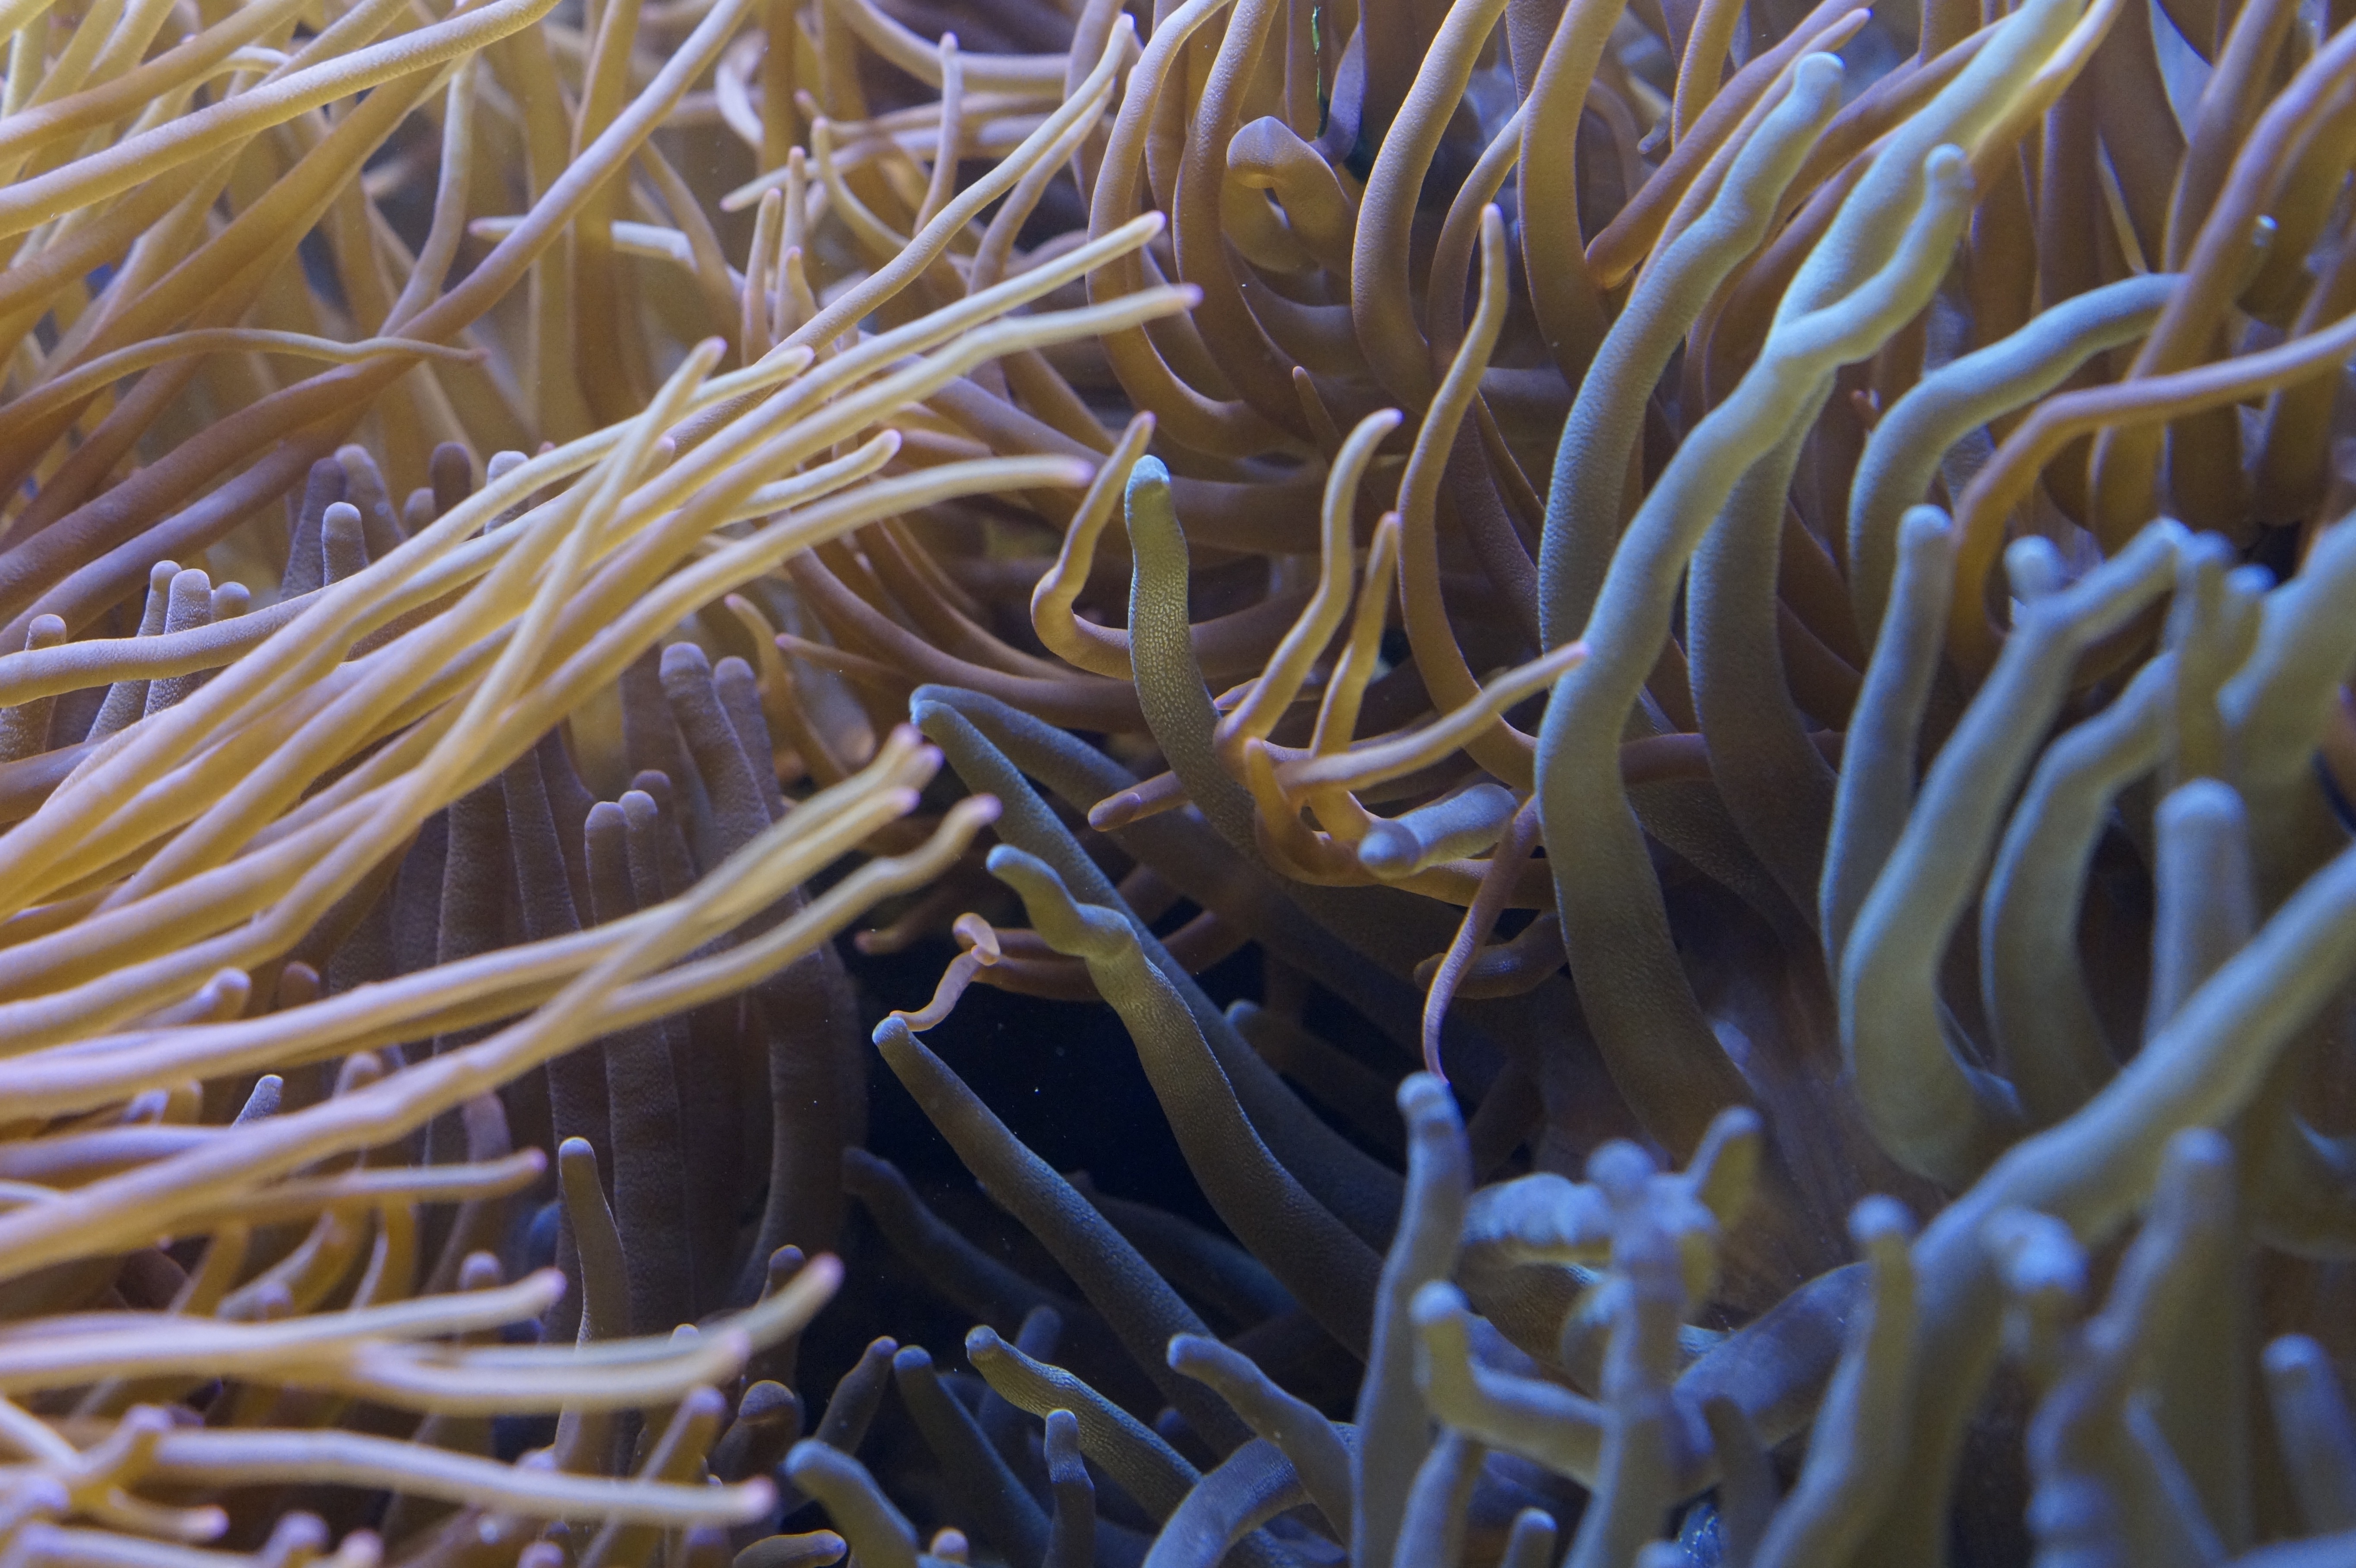
sea, water, underwater, biology, fauna, sea animal, coral, coral reef, invertebrate, marine life, reef, tentacle, mollusk, aquarium, cnidaria, toxic, creature, invertebrates, anemones, underwater world, meeresbewohner, organism, sea anemones, sea anemone, marine biology, marine invertebrates, pomacentridae, stony coral